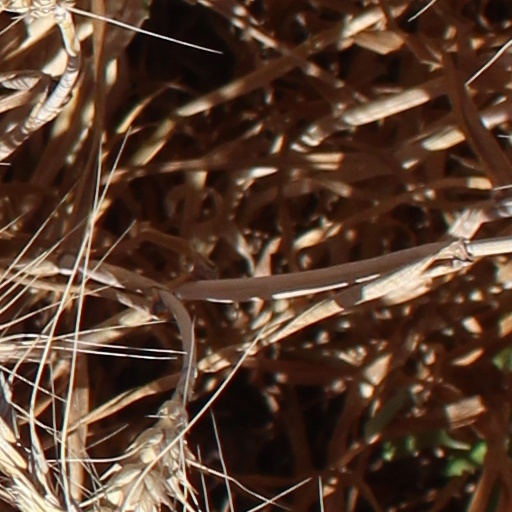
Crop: wheat